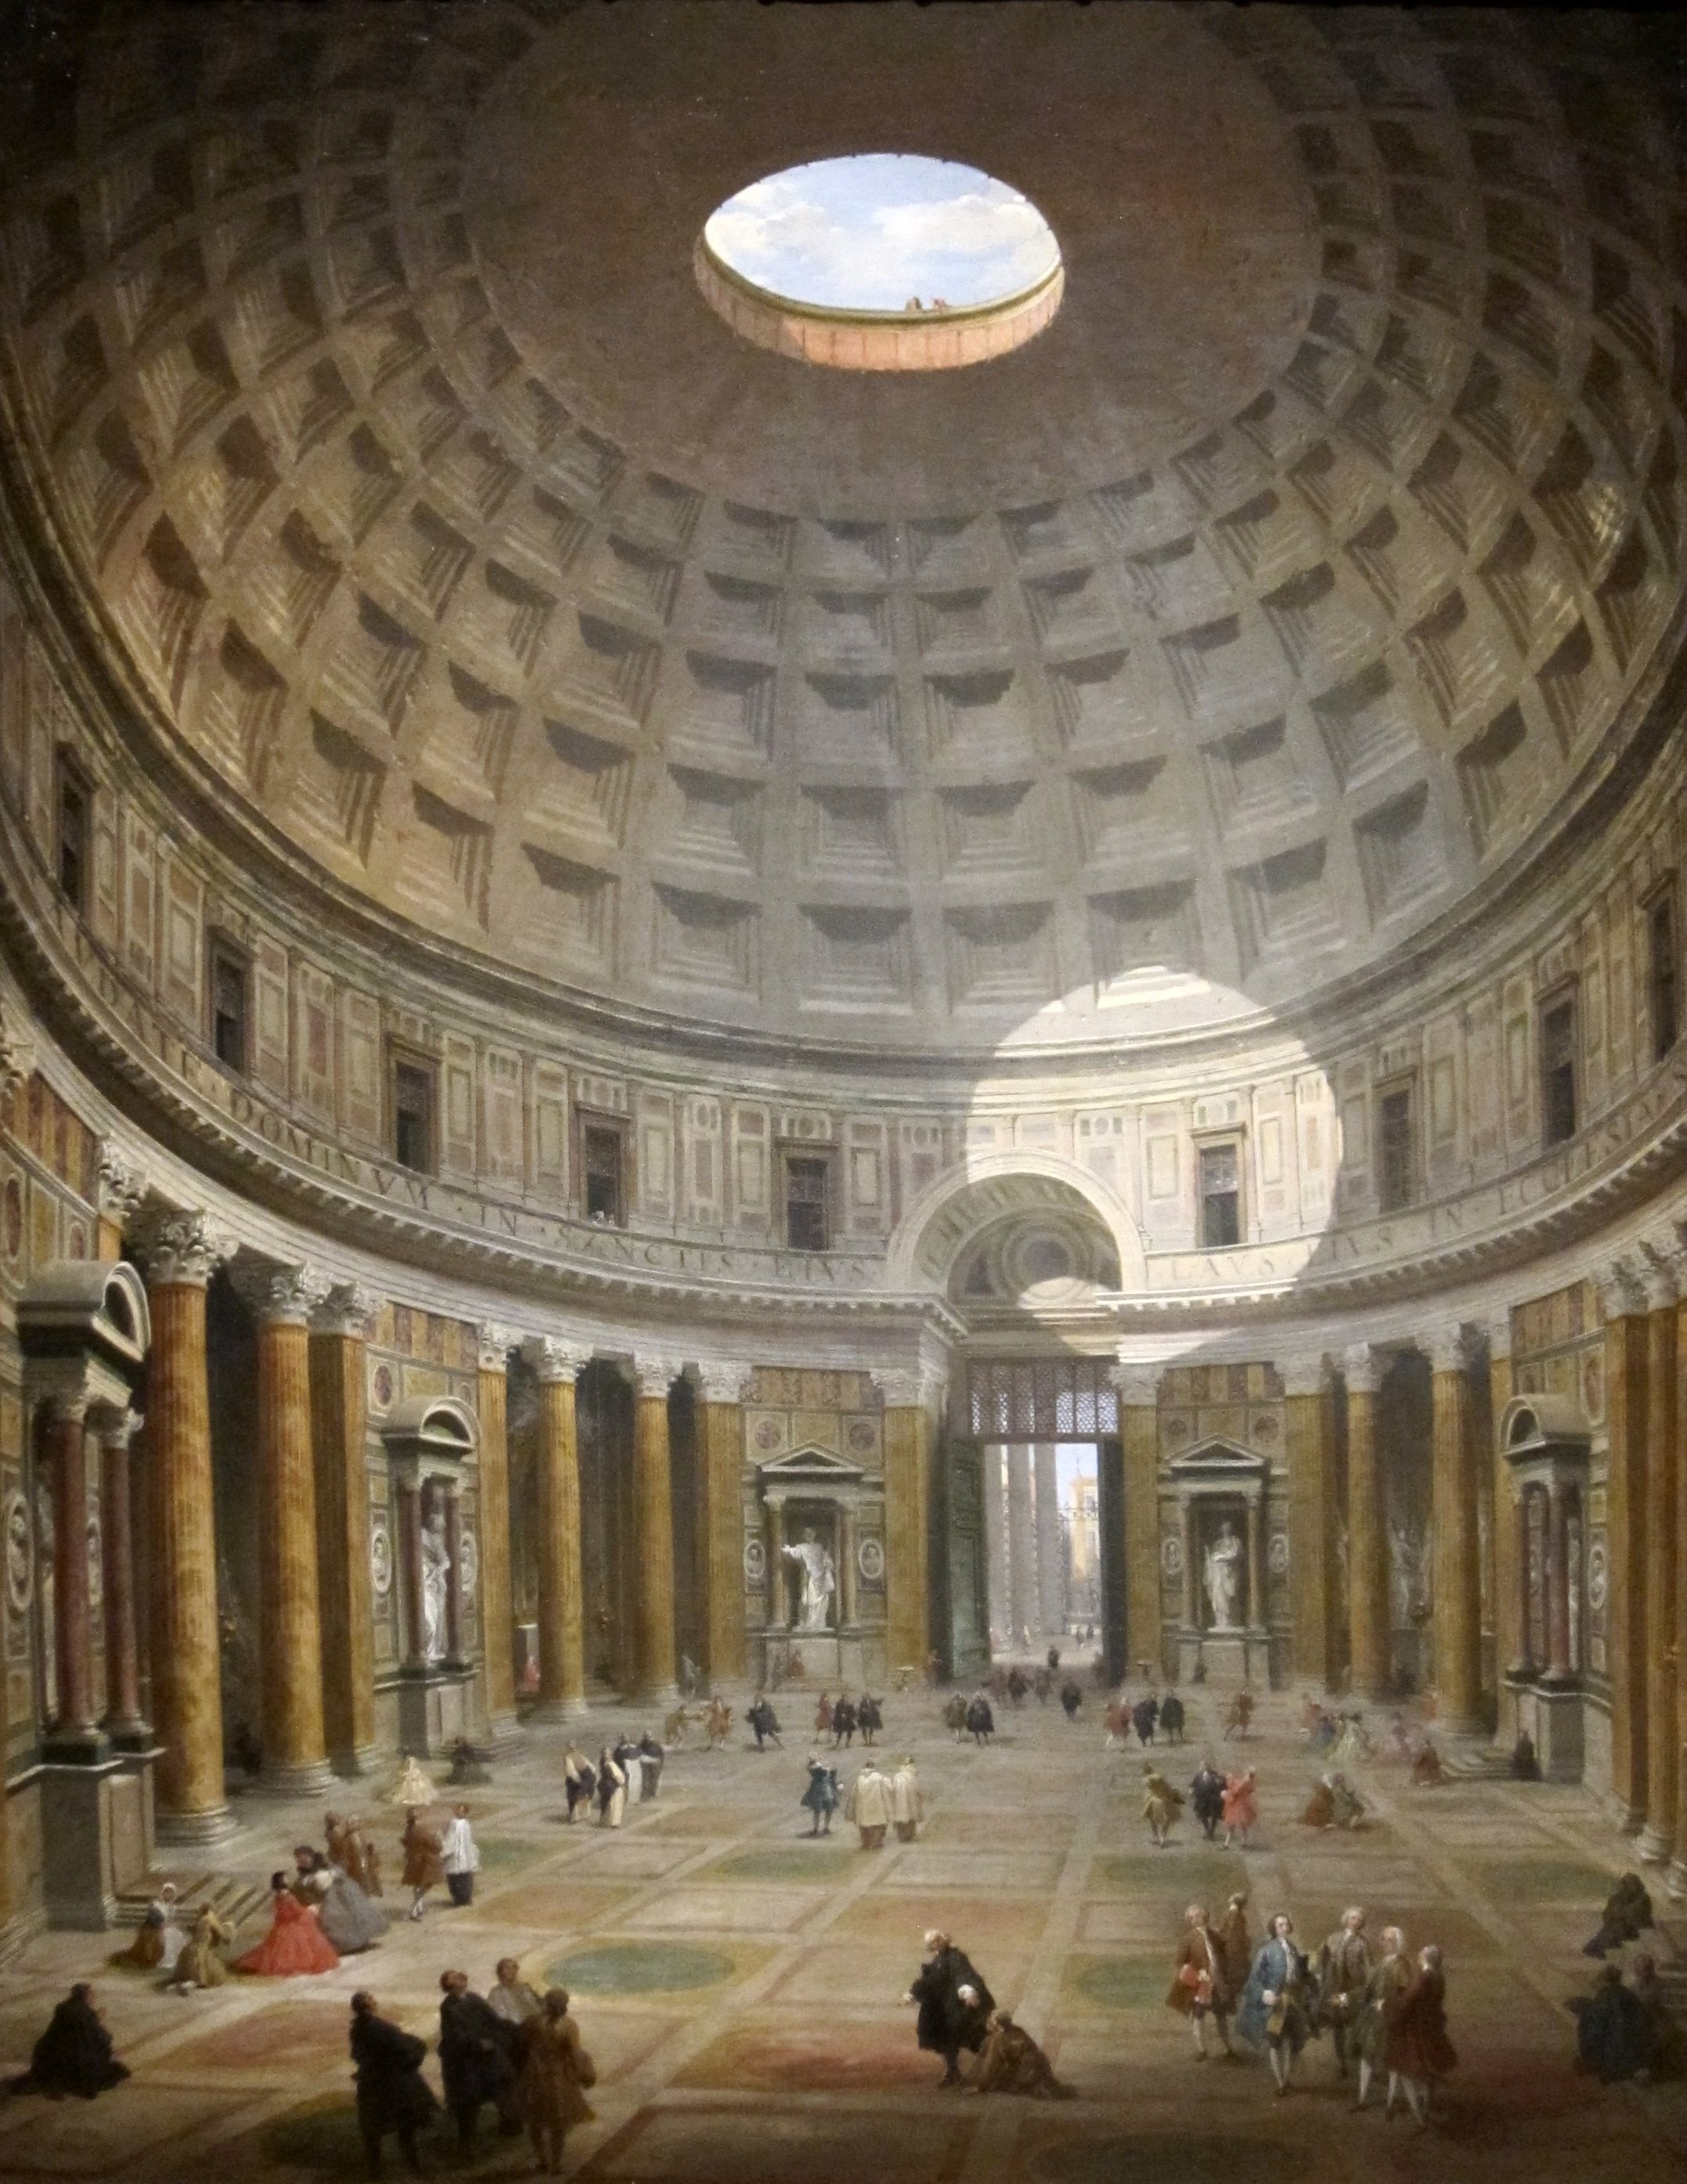
architecture, hole, interior, building, museum, place of worship, artwork, baptistery, panini, rome, symmetry, famous, paintings, classic, basilica, dome, pantheon, oil, italian, cleveland, cupola, canvas, ancient history, byzantine architecture, giovanni